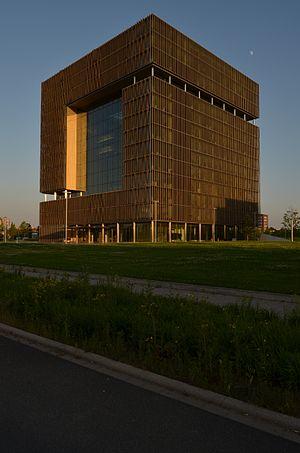
Essen est une ville située dans la partie centrale du bassin de la Ruhr dans le Land de Rhénanie-du-Nord-Westphalie en Allemagne. Sa population était de 583 084 habitants au 31 décembre 2016, ce qui en fait la neuvième plus grande ville d'Allemagne. Essen fut la capitale européenne de la culture en 2010, avec toute la région de la Ruhr, dans le cadre du projet RUHR.2010 - Capitale européenne de la culture.